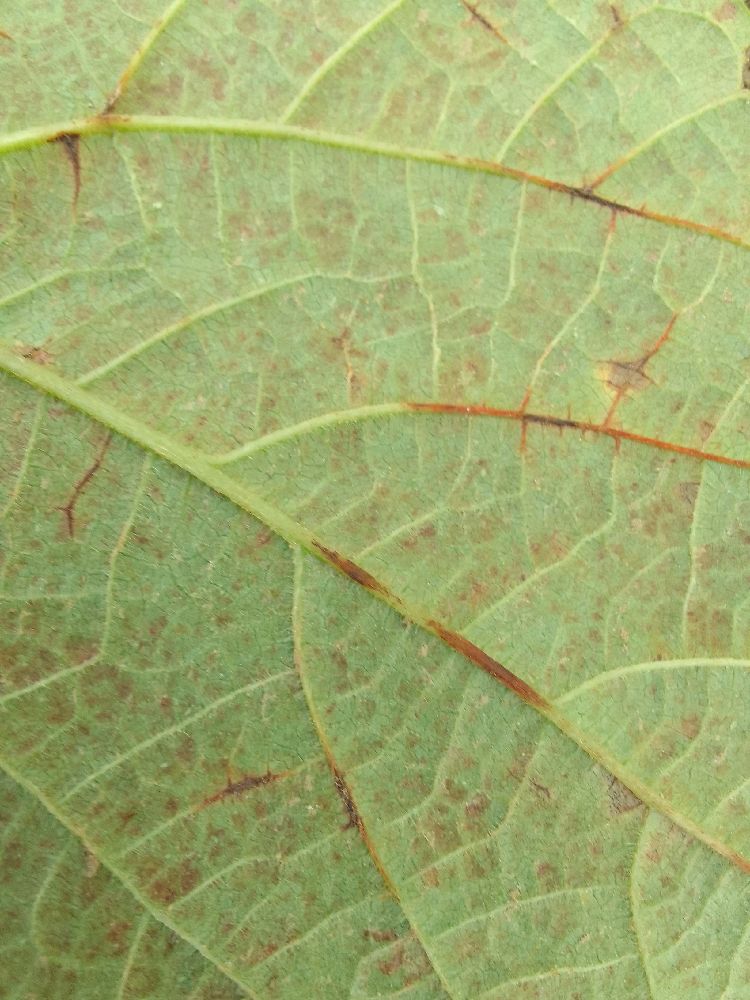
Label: anthracnose